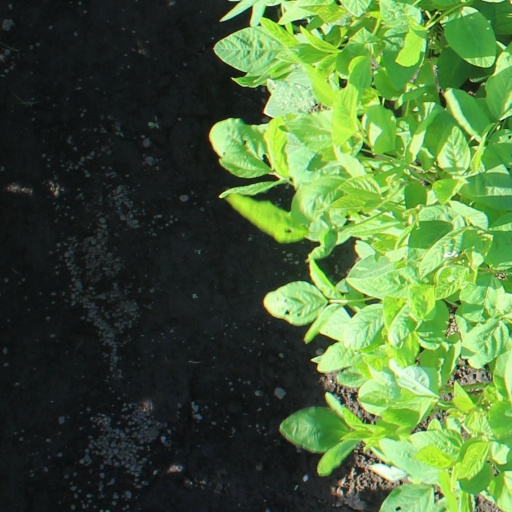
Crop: soybean